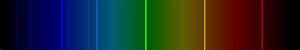
Le lithium est l'élément chimique de numéro atomique 3, de symbole Li. C'est un métal alcalin, situé dans le premier groupe du tableau périodique des éléments.